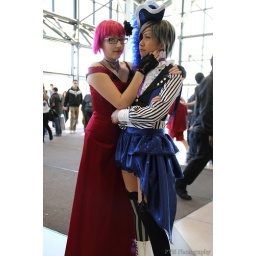
I like the expression on their faces. Do not want to know what the girl in red pans to do.